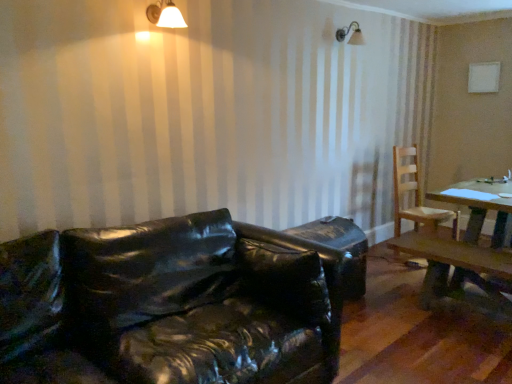
Question: In the image, there is a wooden table at right. Find a few places in the vacant space behind wooden table at right. Your answer should be formatted as a list of tuples, i.e. [(x1, y1)], where each tuple contains the x and y coordinates of a point satisfying the conditions above. The coordinates should be between 0 and 1, indicating the normalized pixel locations of the points in the image.
Answer: [(0.772, 0.714)]